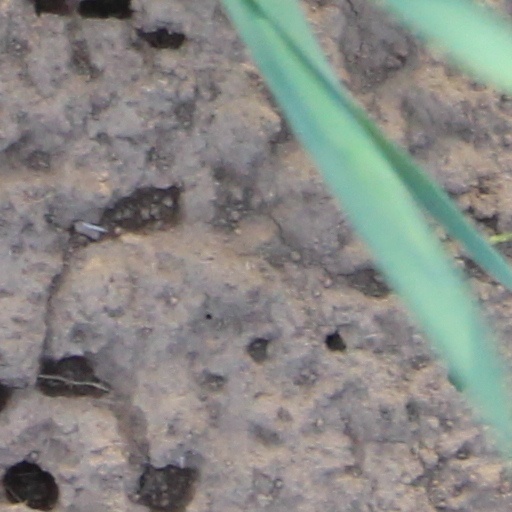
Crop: wheat